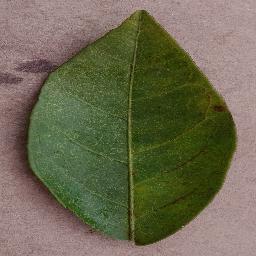
Label: Orange___Haunglongbing_(Citrus_greening)